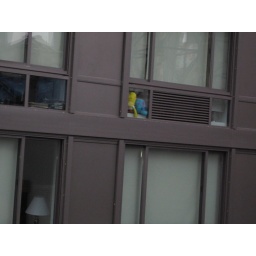
Spongebob in the window across the street from our hotel